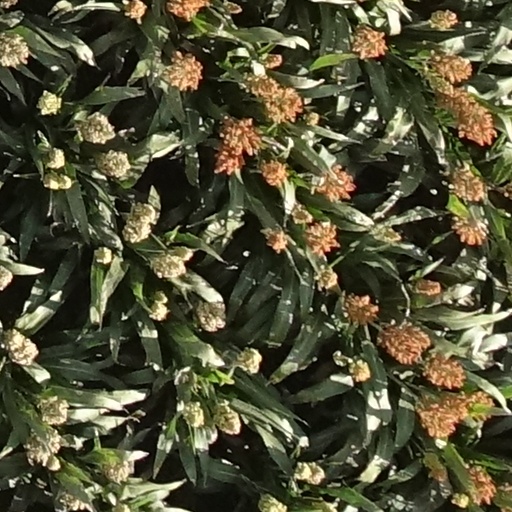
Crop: sorghum